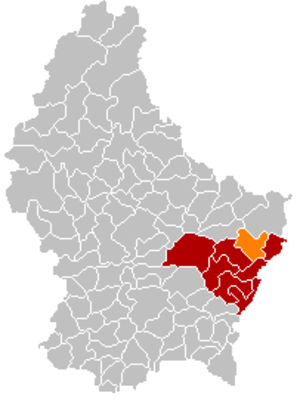
Manternach
Manternachs placering i Luxembourg
Manternach er en kommune og et byområde i Luxembourg. Kommunen, som har et areal på 27,68 km², ligger i kantonen Grevenmacher i distriktet Grevenmacher. I 2005 havde kommunen 1.540 indbyggere.